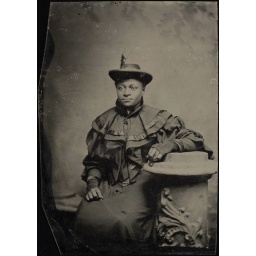
Three quarter length portrait, young lady with hat seated by newel post. Tintype, sixth plate